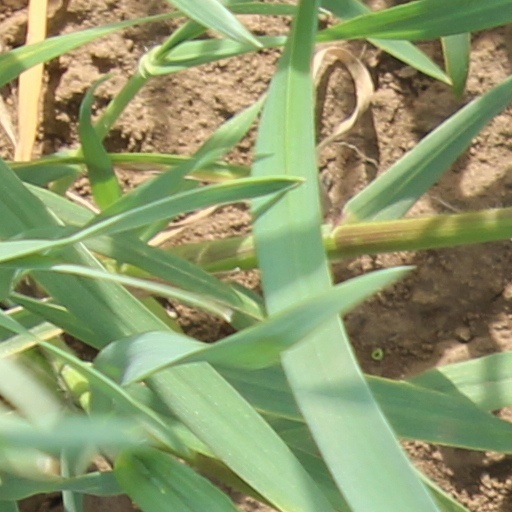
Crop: wheat